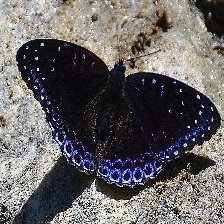
Species: POPINJAY